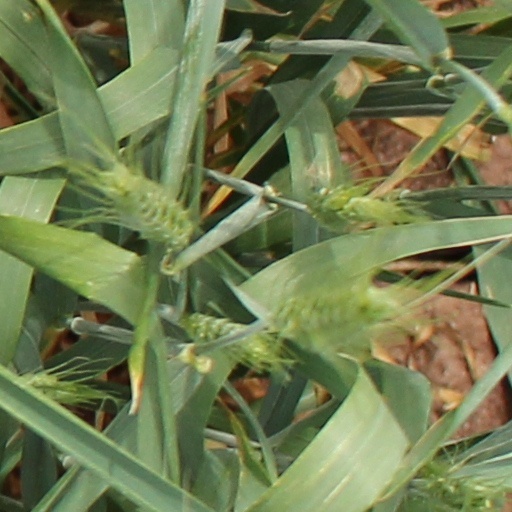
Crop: wheat